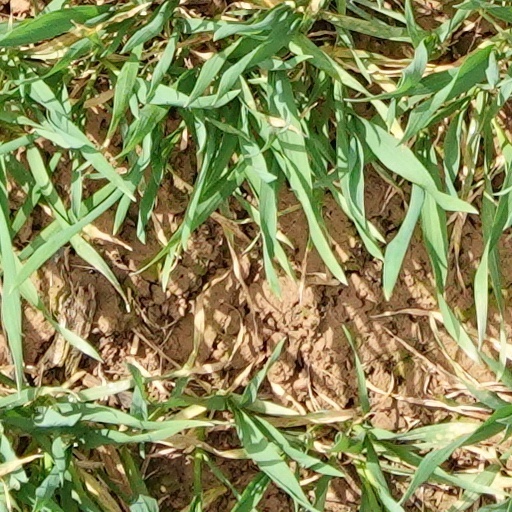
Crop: wheat